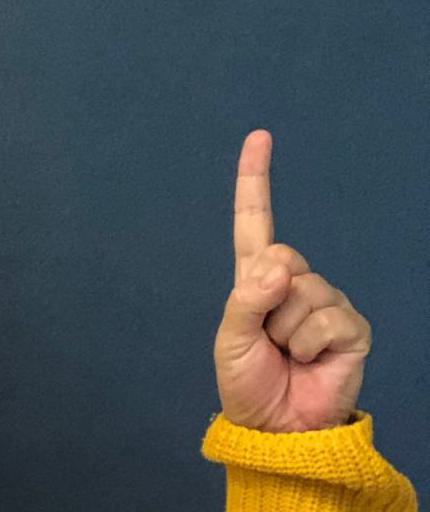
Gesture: one